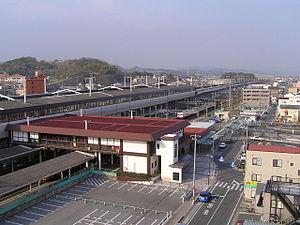
La gare de Shin-Kurashiki est une gare ferroviaire de la ville de Kurashiki, dans la préfecture d'Okayama, au Japon. Elle est exploitée par la compagnie JR West et est desservie par la ligne Shinkansen Sanyō et la ligne Sanyō.